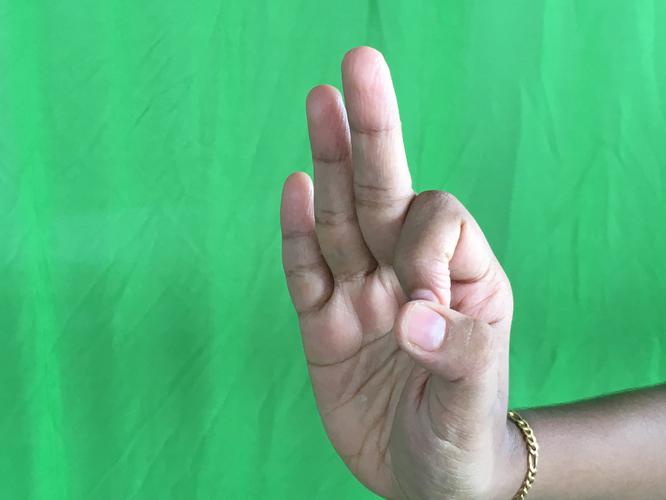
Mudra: Aralam
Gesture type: single_hand